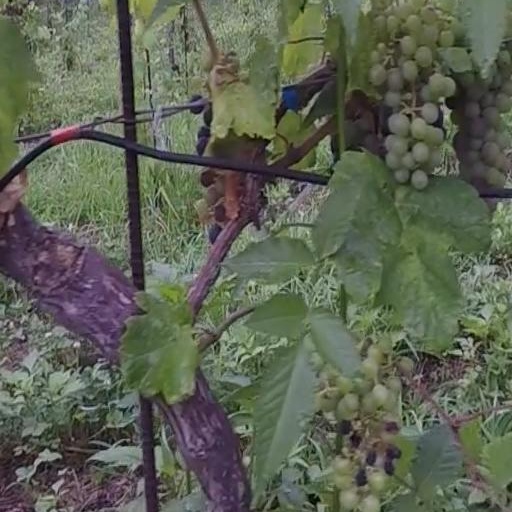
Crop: grape